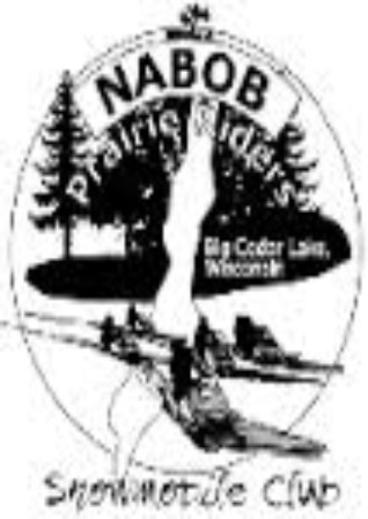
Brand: nabob
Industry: Food